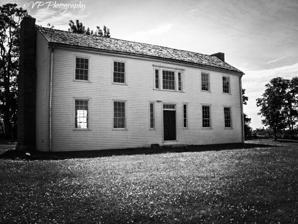
Building: Mordecai Lincoln House (Springfield, Kentucky)
Country: United States of America
Year built: 1797
Historic house in Kentucky, United States United States historic place Mordecai Lincoln House U.S. National Register of Historic Places Show map of Kentucky Show map of the United States Nearest city Springfield, Kentucky Coordinates 37°44′54″N 85°12′35″W / 37.74833°N 85.20972°W / 37.74833; -85.20972 Built 1797 Architectural style Federal NRHP reference No. 72000547 Added to NRHP August 21, 1972 The Mordecai Lincoln House is a historic house located in Washington County, Kentucky , 6 miles (9.7 km) north of Springfield, Kentucky . It was the home of Mordecai Lincoln , brother of Thomas Lincoln , the father of the 16th President of the United States Abraham Lincoln .  It is the only house owned by a member of Abraham Lincoln's family that still stands in Kentucky. It is across KY 528 from Lincoln Homestead State Park . History Mordecai Lincoln was with his father Captain Abraham Lincoln when he was shot by an Indian. Mordecai rescued his younger brother Thomas, by shooting an Indian reaching for him. Thomas became the father of Abraham Lincoln, the future president. In 1792 Mordecai gained his inheritance from his father upon reaching the age of majority.  Later the same year he married into one of the "first families" of Washington County by marrying Mary Mudd.  (Mary's first cousin twice removed was Doctor Samuel Mudd , who was guilty of conspiring in the Lincoln assassination; he treated John Wilkes Booth 's broken leg during Booth's escape attempt after the assassination of Abraham Lincoln in April 1865). In 1797 Mordecai Lincoln bought 300 acres (1.2 km 2 ) from Terah Templin in Washington County, and built what is known as the Mordecai Lincoln House on the property.  He and his family lived in the house until 1811, when they moved to Grayson County, Kentucky .  In 1828 they moved to Hancock County, Illinois , where Mordecai died two years later. The Mordecai Lincoln House is the only home of any member of the Lincoln family that still stands in Kentucky.  The homes of Abraham Lincoln's father Thomas Lincoln , Sinking Spring Farm and Knob Creek Farm , were both razed in the 19th century, as was Mordecai's Grayson County home.  His brother Josiah Lincoln's log cabin was destroyed in 1941. See also Mordecai Lincoln House (Lorane, Pennsylvania) References